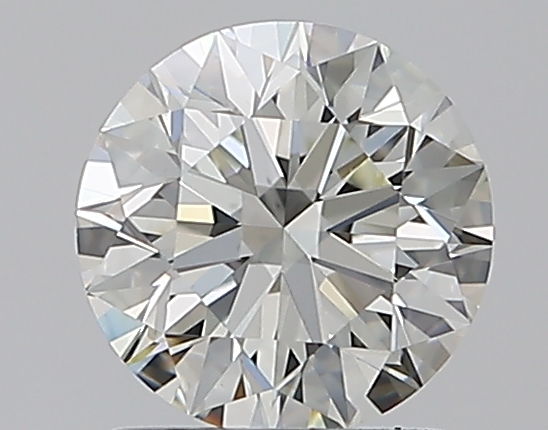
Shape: round
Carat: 1.06
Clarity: VS1
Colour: K
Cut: EX
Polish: EX
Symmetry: EX
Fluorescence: N
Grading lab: GIA
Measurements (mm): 6.47 x 6.5 x 4.06